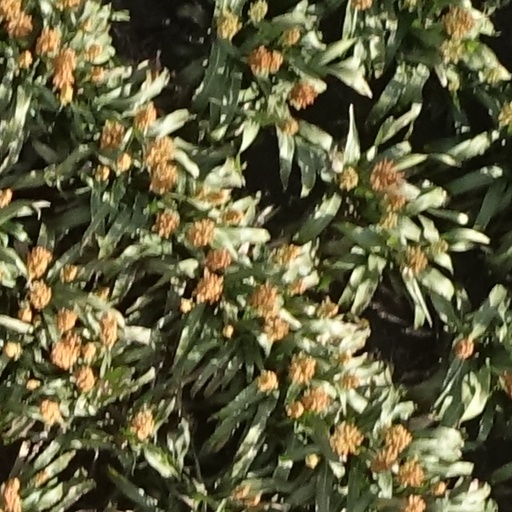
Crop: sorghum